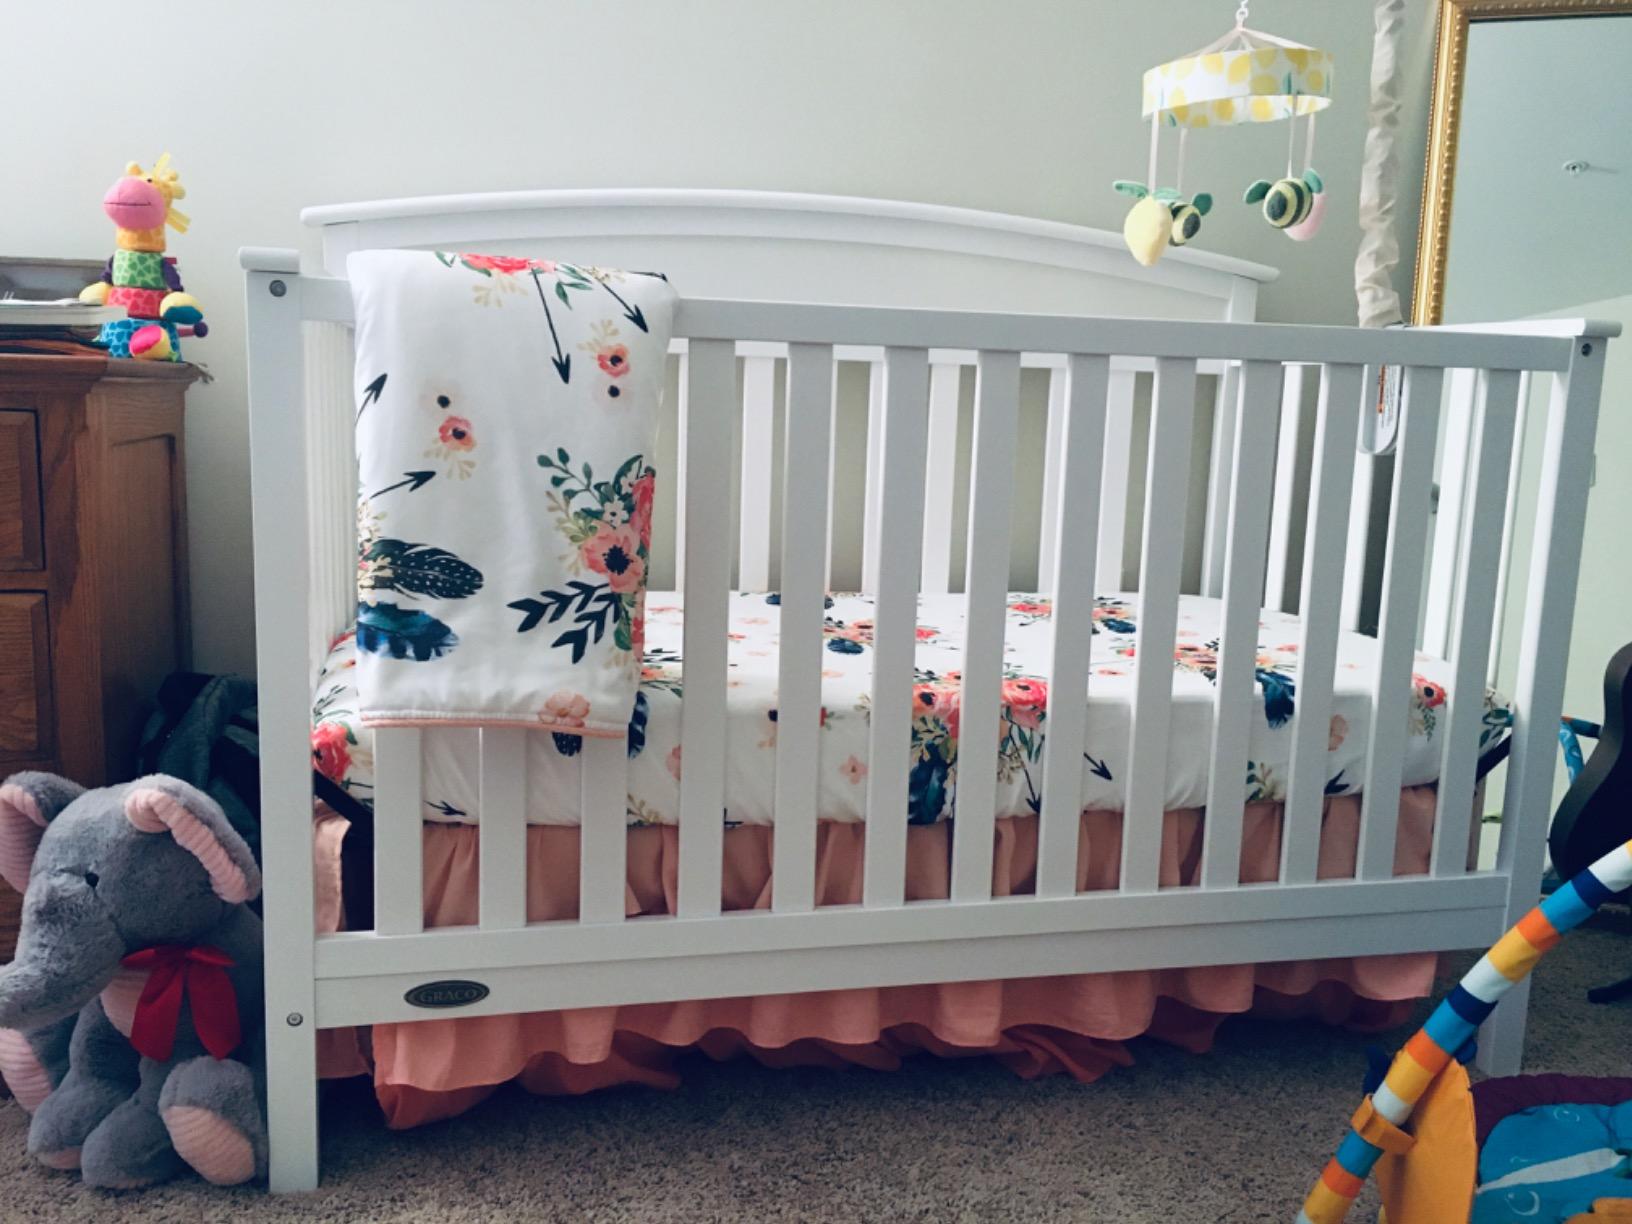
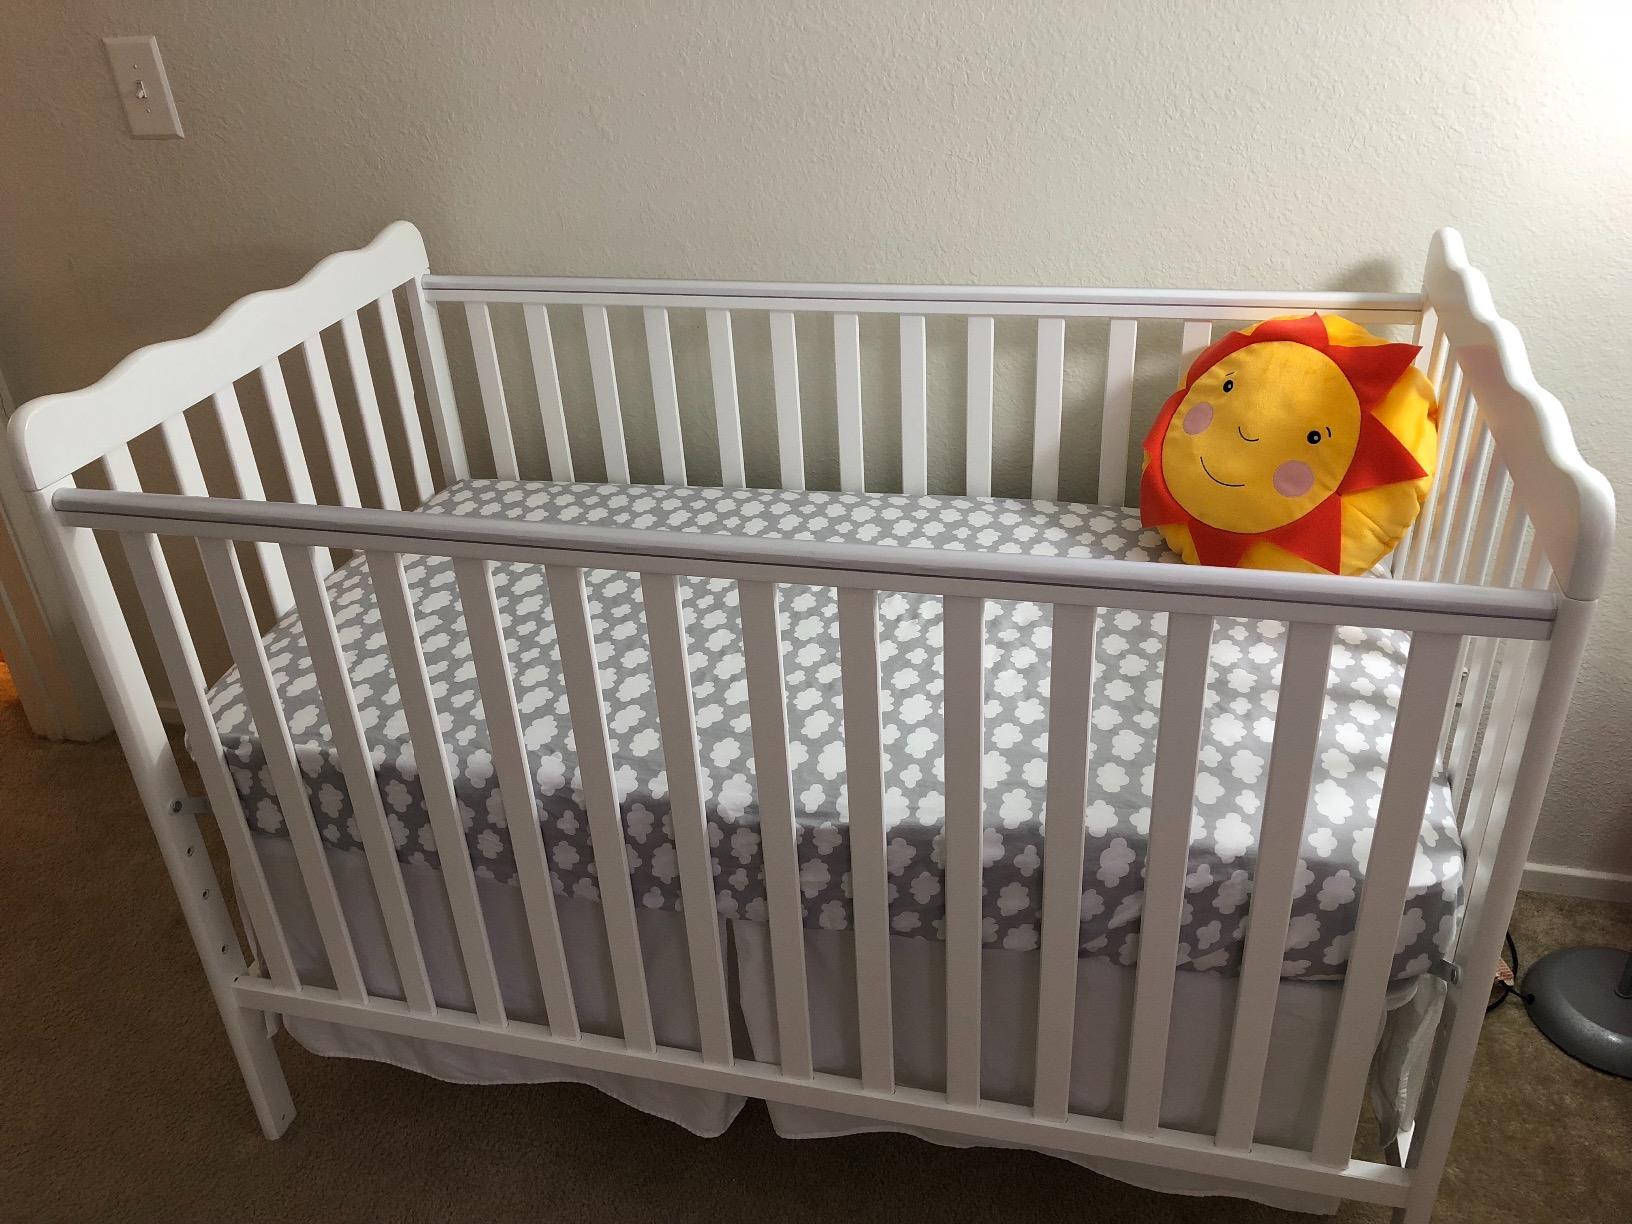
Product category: products_crib
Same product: no